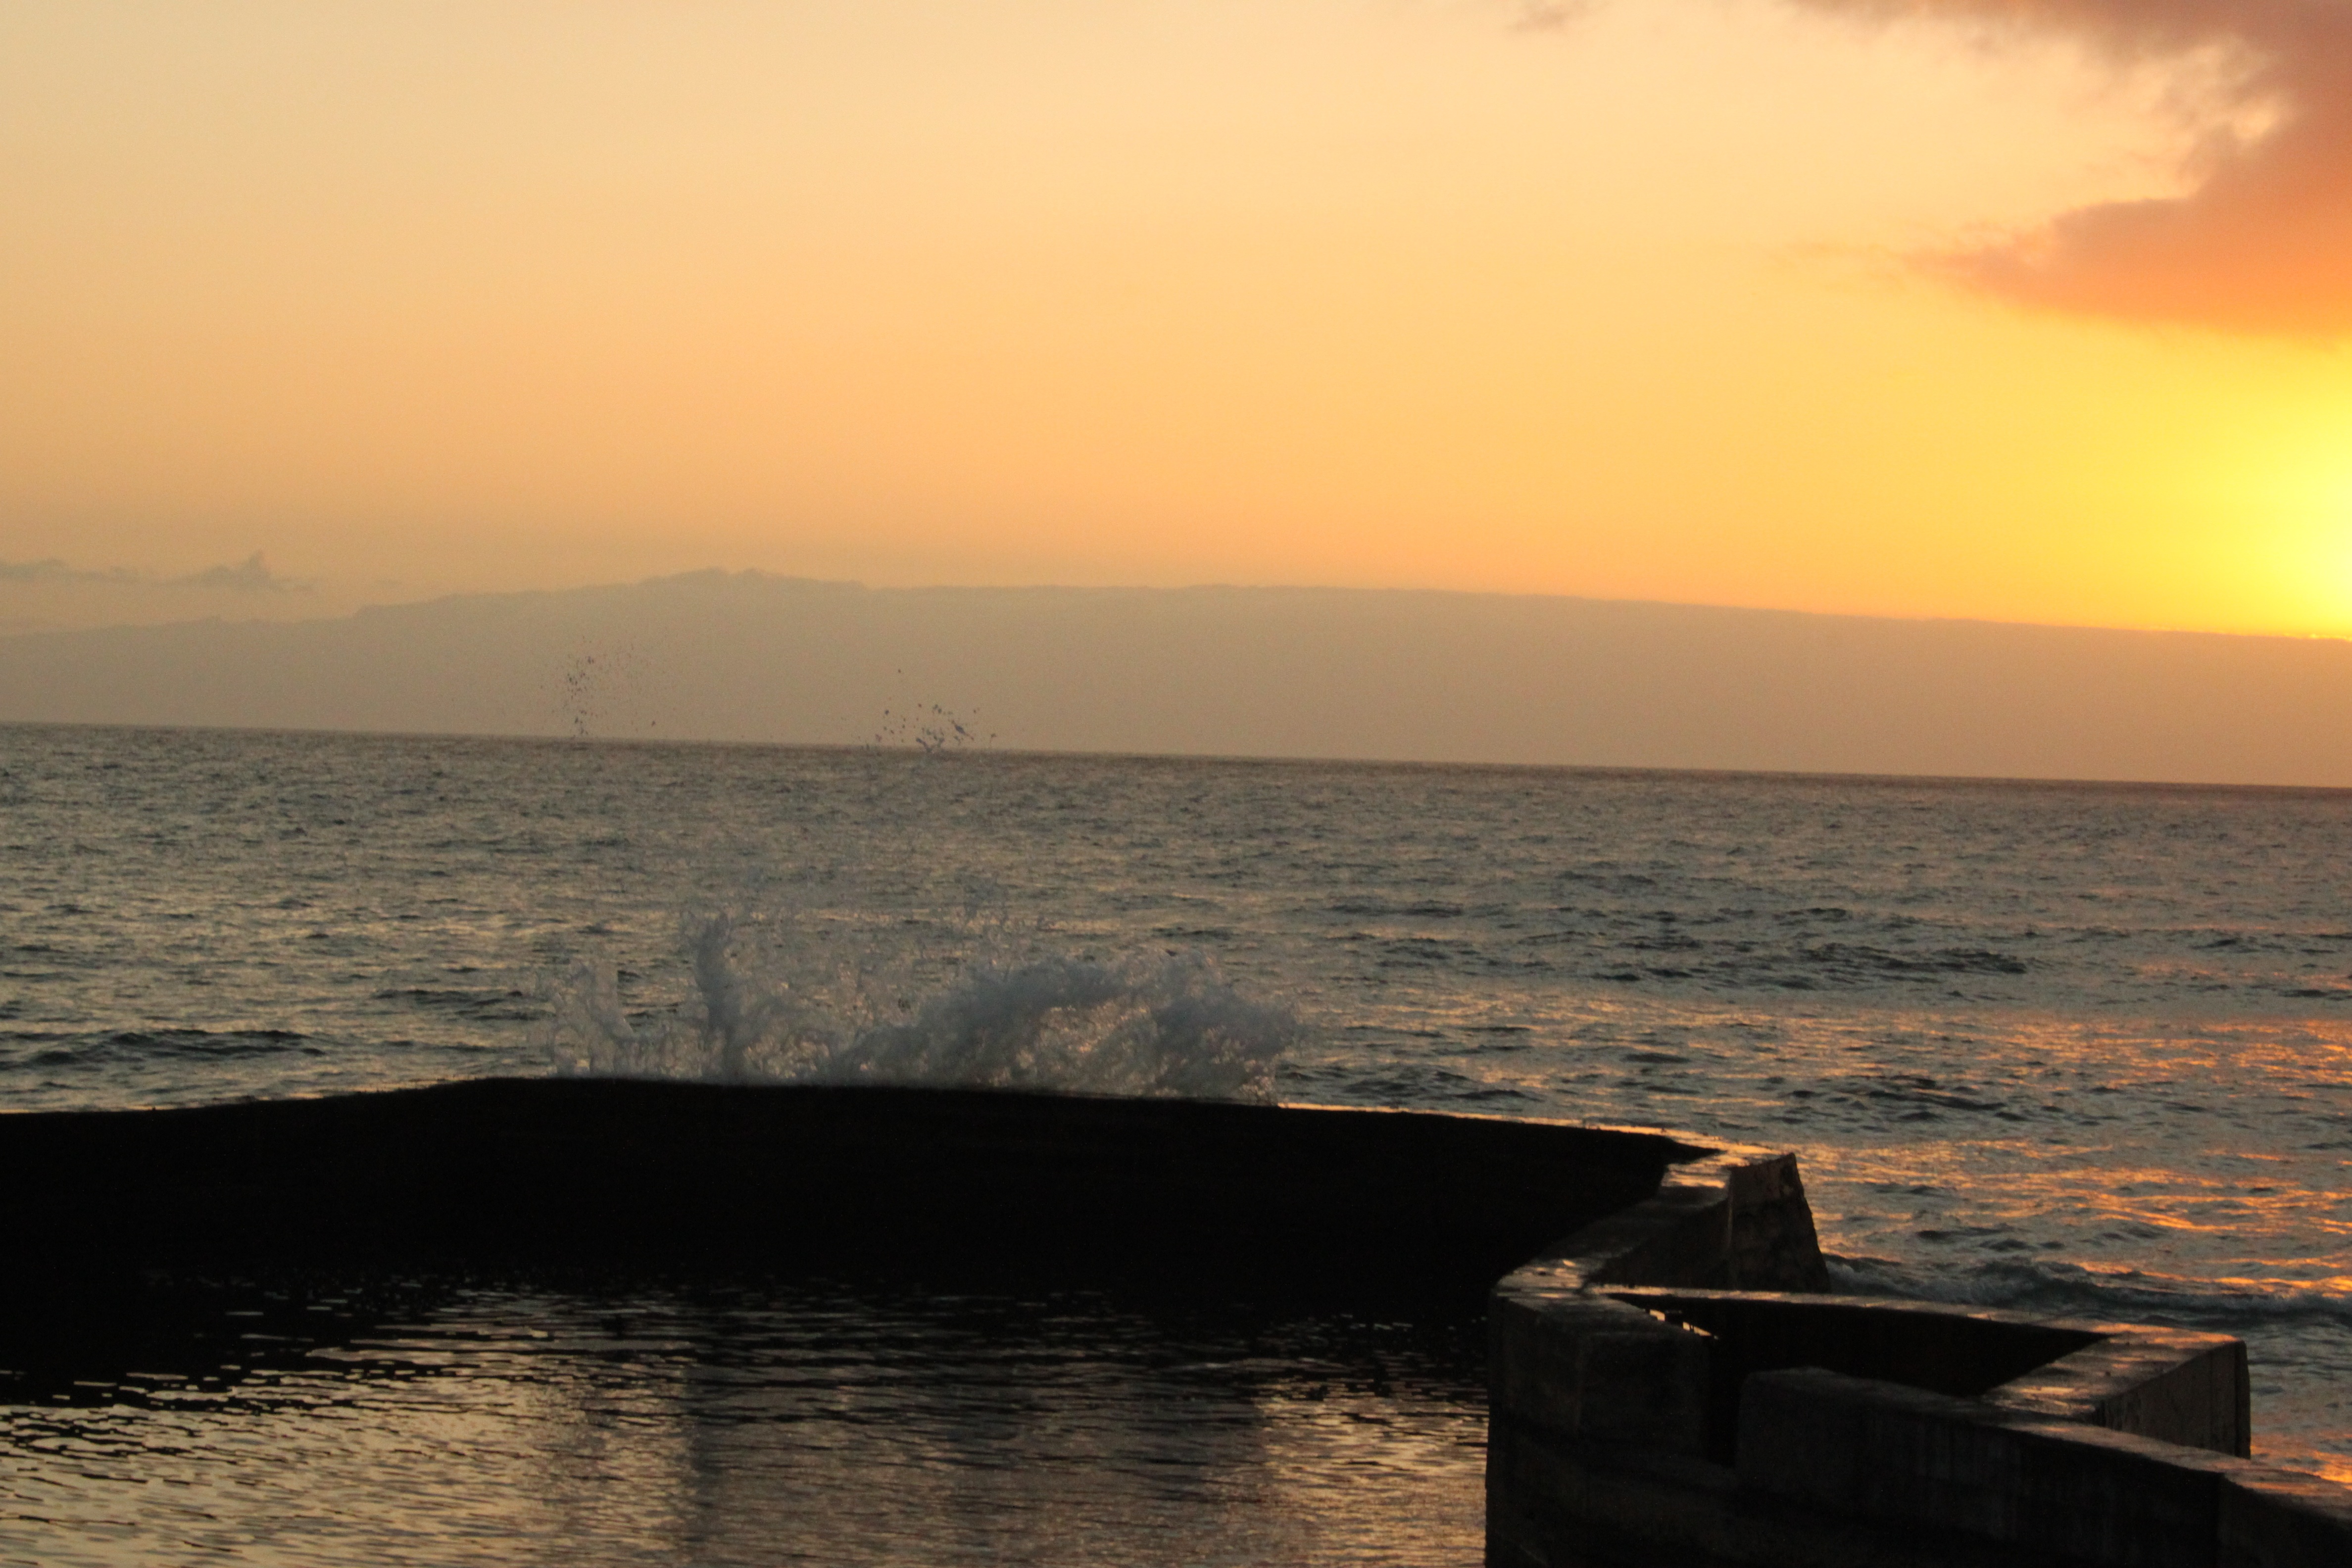
beach, landscape, sea, coast, ocean, horizon, cloud, sky, sun, sunrise, sunset, sunlight, morning, shore, wave, dawn, atmosphere, dusk, evening, reflection, bay, body of water, afterglow, atmospheric phenomenon